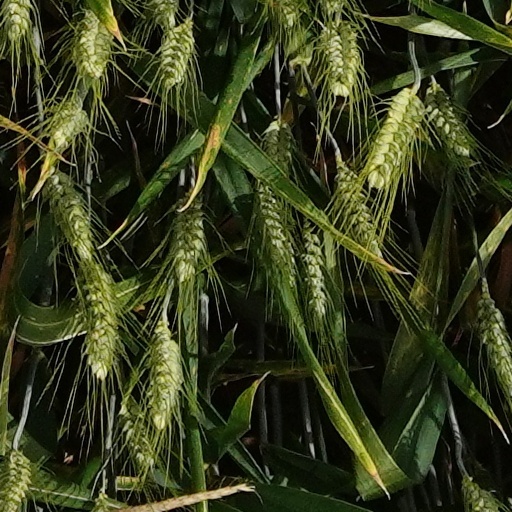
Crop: wheat